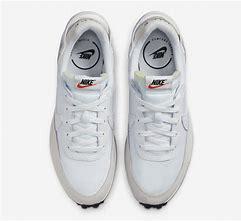
Brand: Nike
Model: Waffle Debut